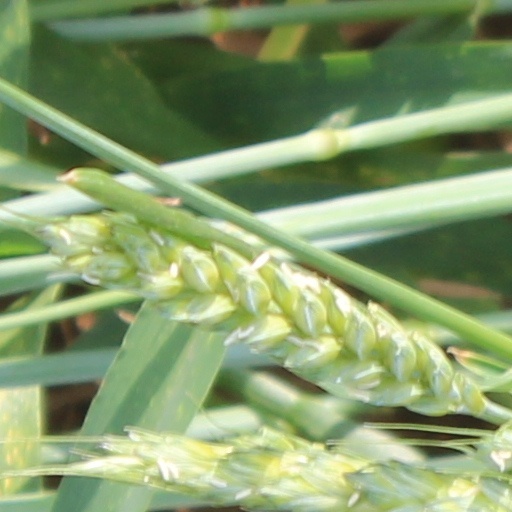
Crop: wheat